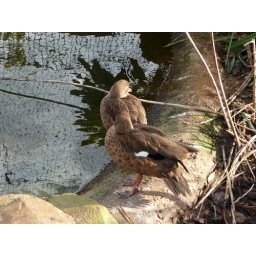
Two brown ducks in London Zoo.